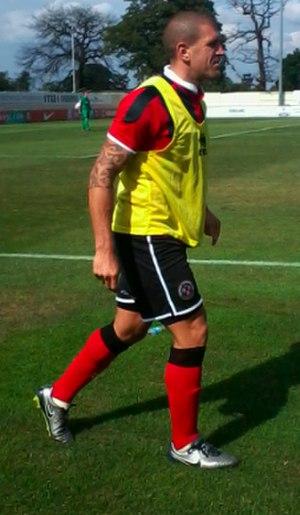
Adam El Abd est un footballeur anglo-égyptien qui évolue avec la sélection égyptienne. Il joue au poste de défenseur pour le club de Wycombe Wanderers FC.